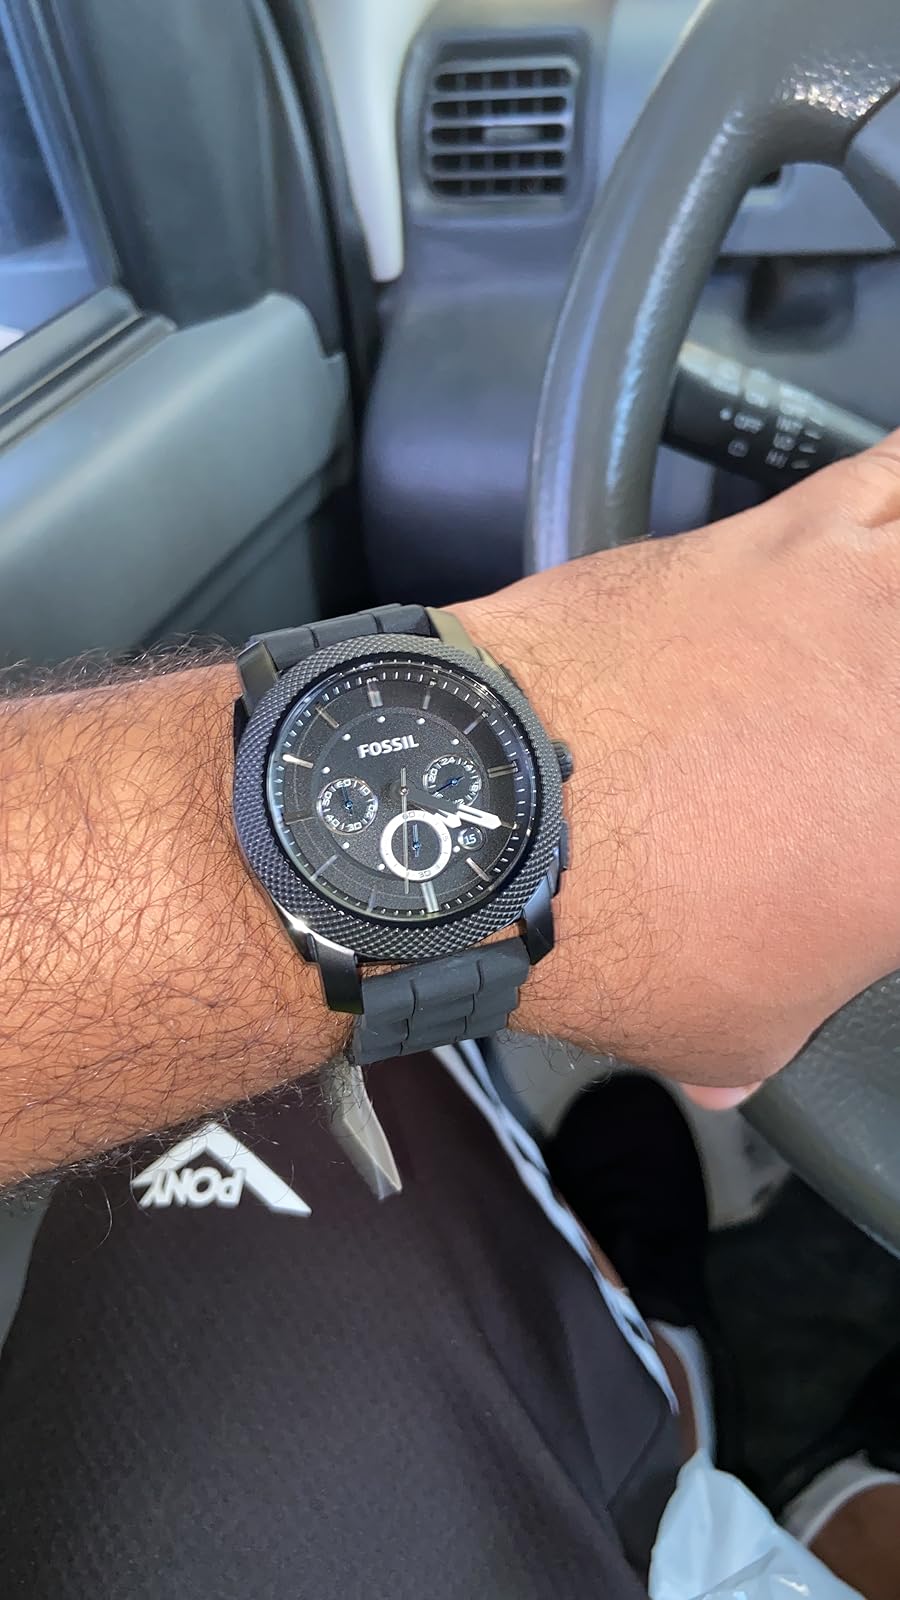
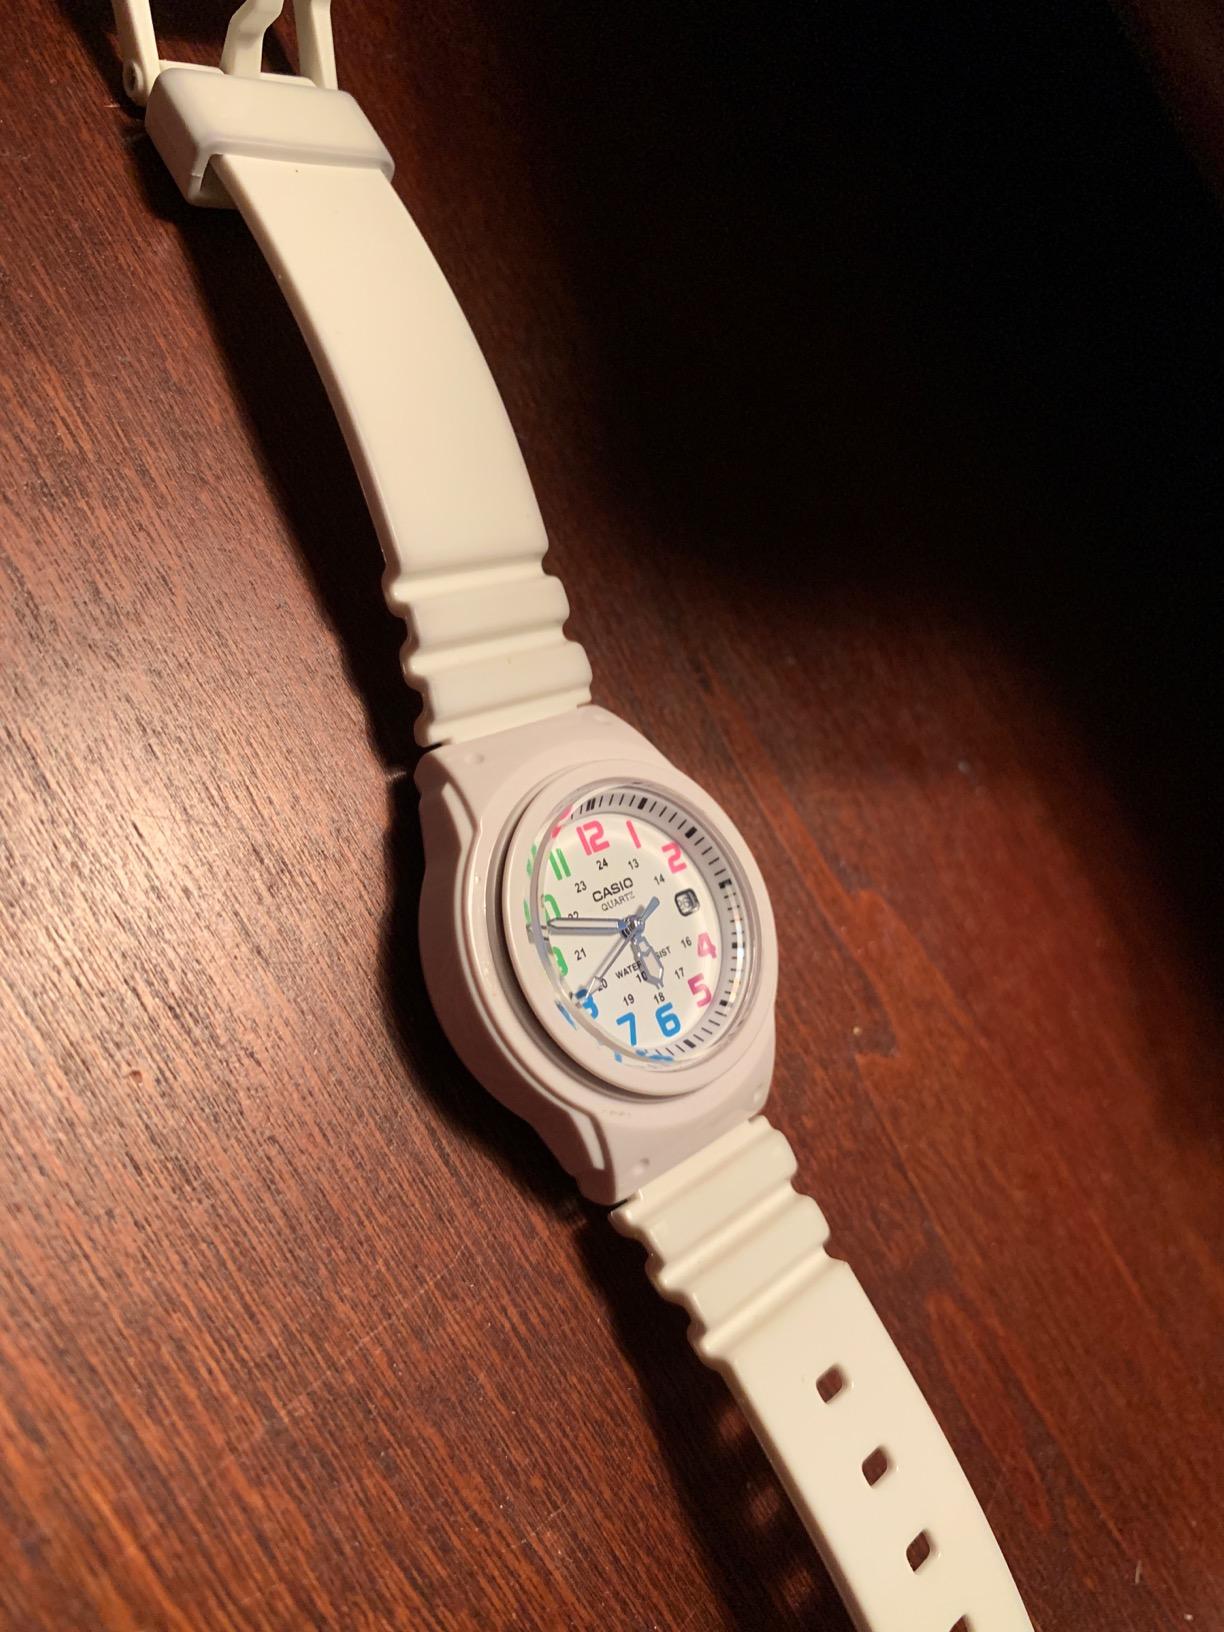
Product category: accessories_watch
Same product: no